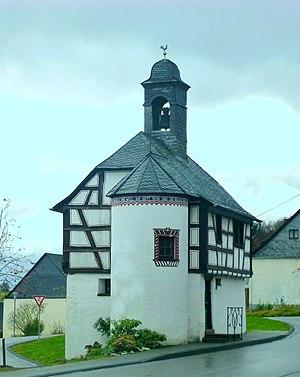
Hattgenstein est une municipalité allemande située dans le land de Rhénanie-Palatinat et l'arrondissement de Birkenfeld.